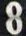
Number: 8